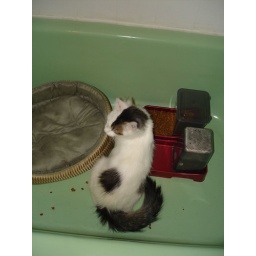
In the bathtub where her bed and water and food are. She likes the confinded space of the bathtub within the bathroom.